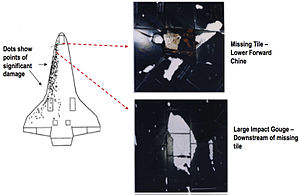
STS-27 / Missionen
STS-51-J var Atlantis 3. rumfærge-flyvning.